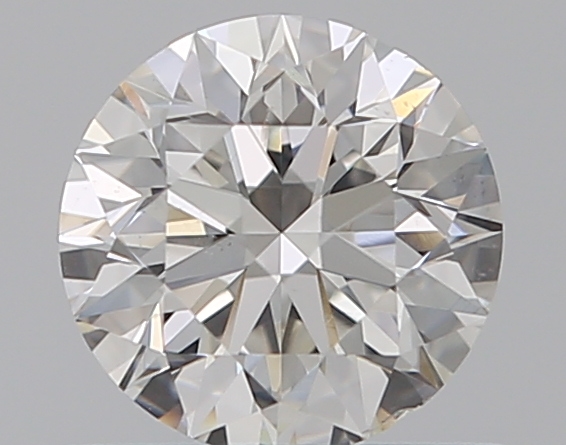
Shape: round
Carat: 0.53
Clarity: VS2
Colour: F
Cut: EX
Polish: EX
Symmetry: EX
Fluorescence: N
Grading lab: GIA
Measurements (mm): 5.19 x 5.22 x 3.22